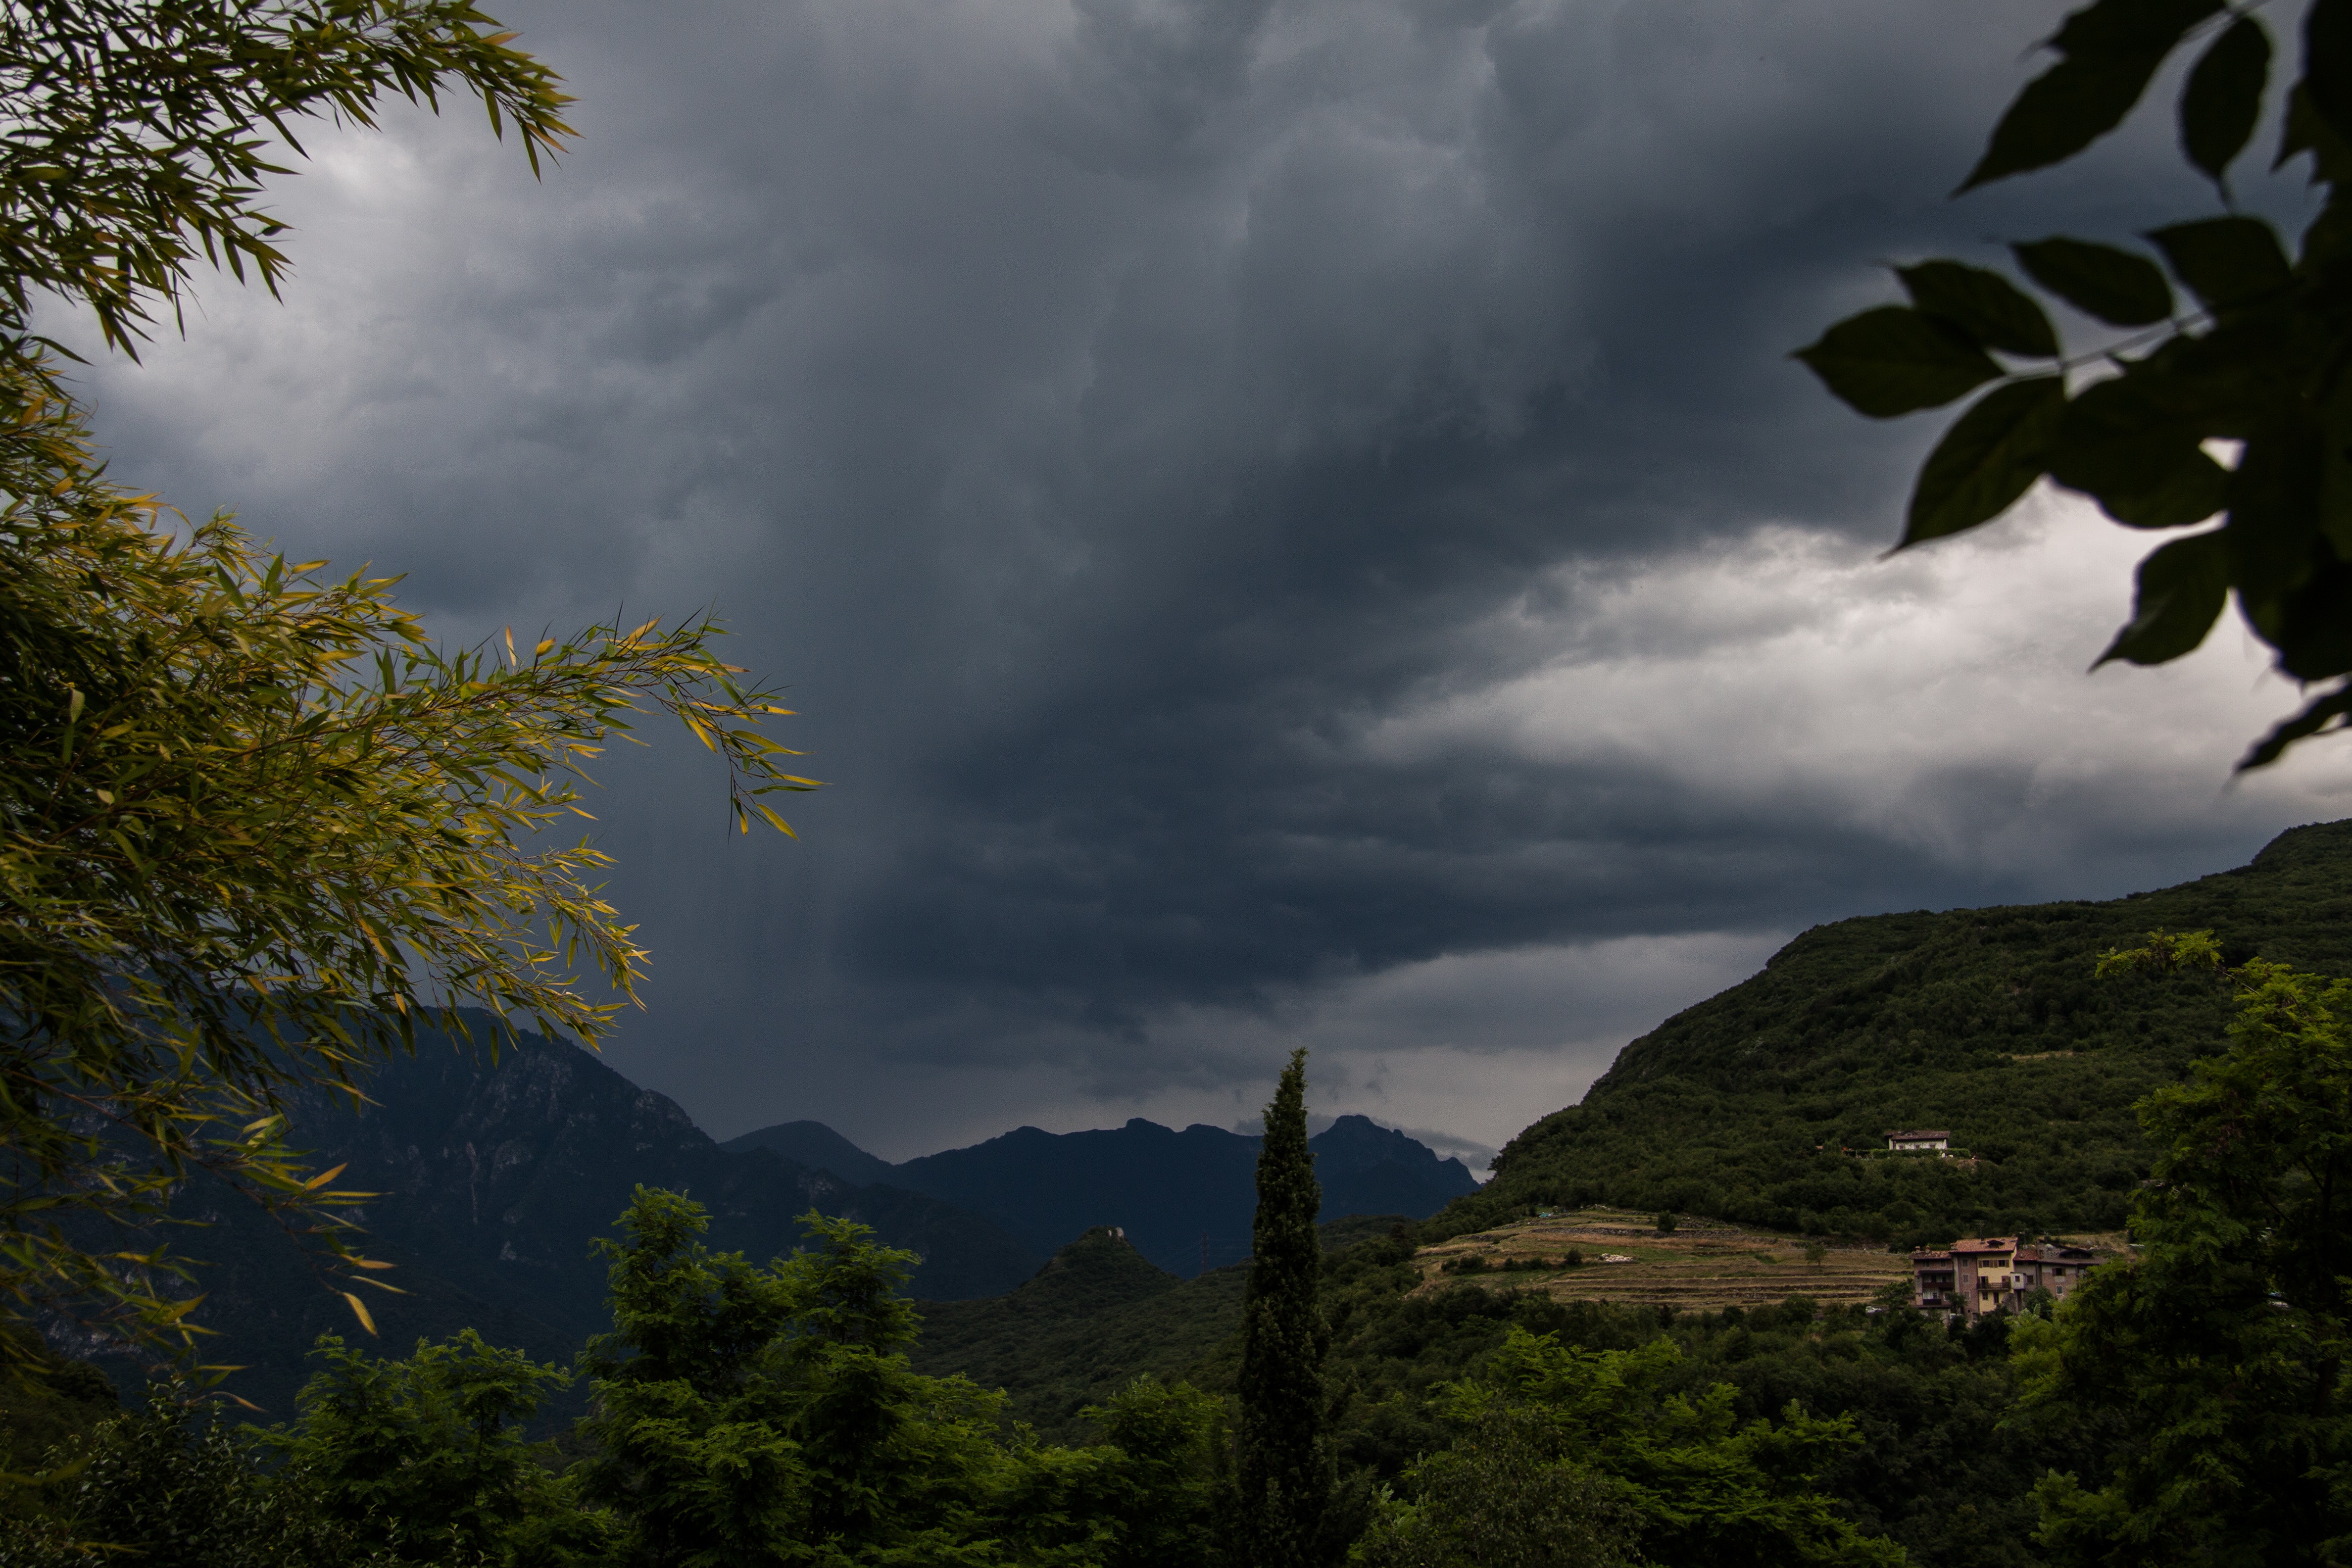
landscape, tree, nature, forest, wilderness, mountain, cloud, plant, sky, sunlight, morning, rain, leaf, hill, flower, mountain range, dark, dusk, weather, clouds, mountains, gloomy, sleet, rain clouds, meteorological phenomenon, cloud mood, atmospheric phenomenon, woody plant, mountainous landforms